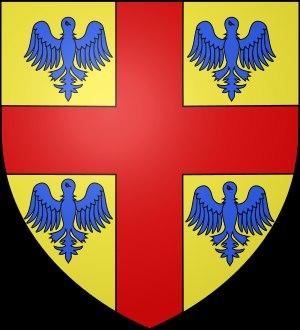
Voici la liste des seigneurs de Montmorency, localité située dans la région Île-de-France, en France.
Bouchard Iᵉʳ de Marly, était seigneur de Marly, de Montreuil-Bonnin, de Saissac, de Saint-Martin-en-Languedoc et de Picauville. Chevalier croisé, il s'illustra pendant la croisade des Albigeois.